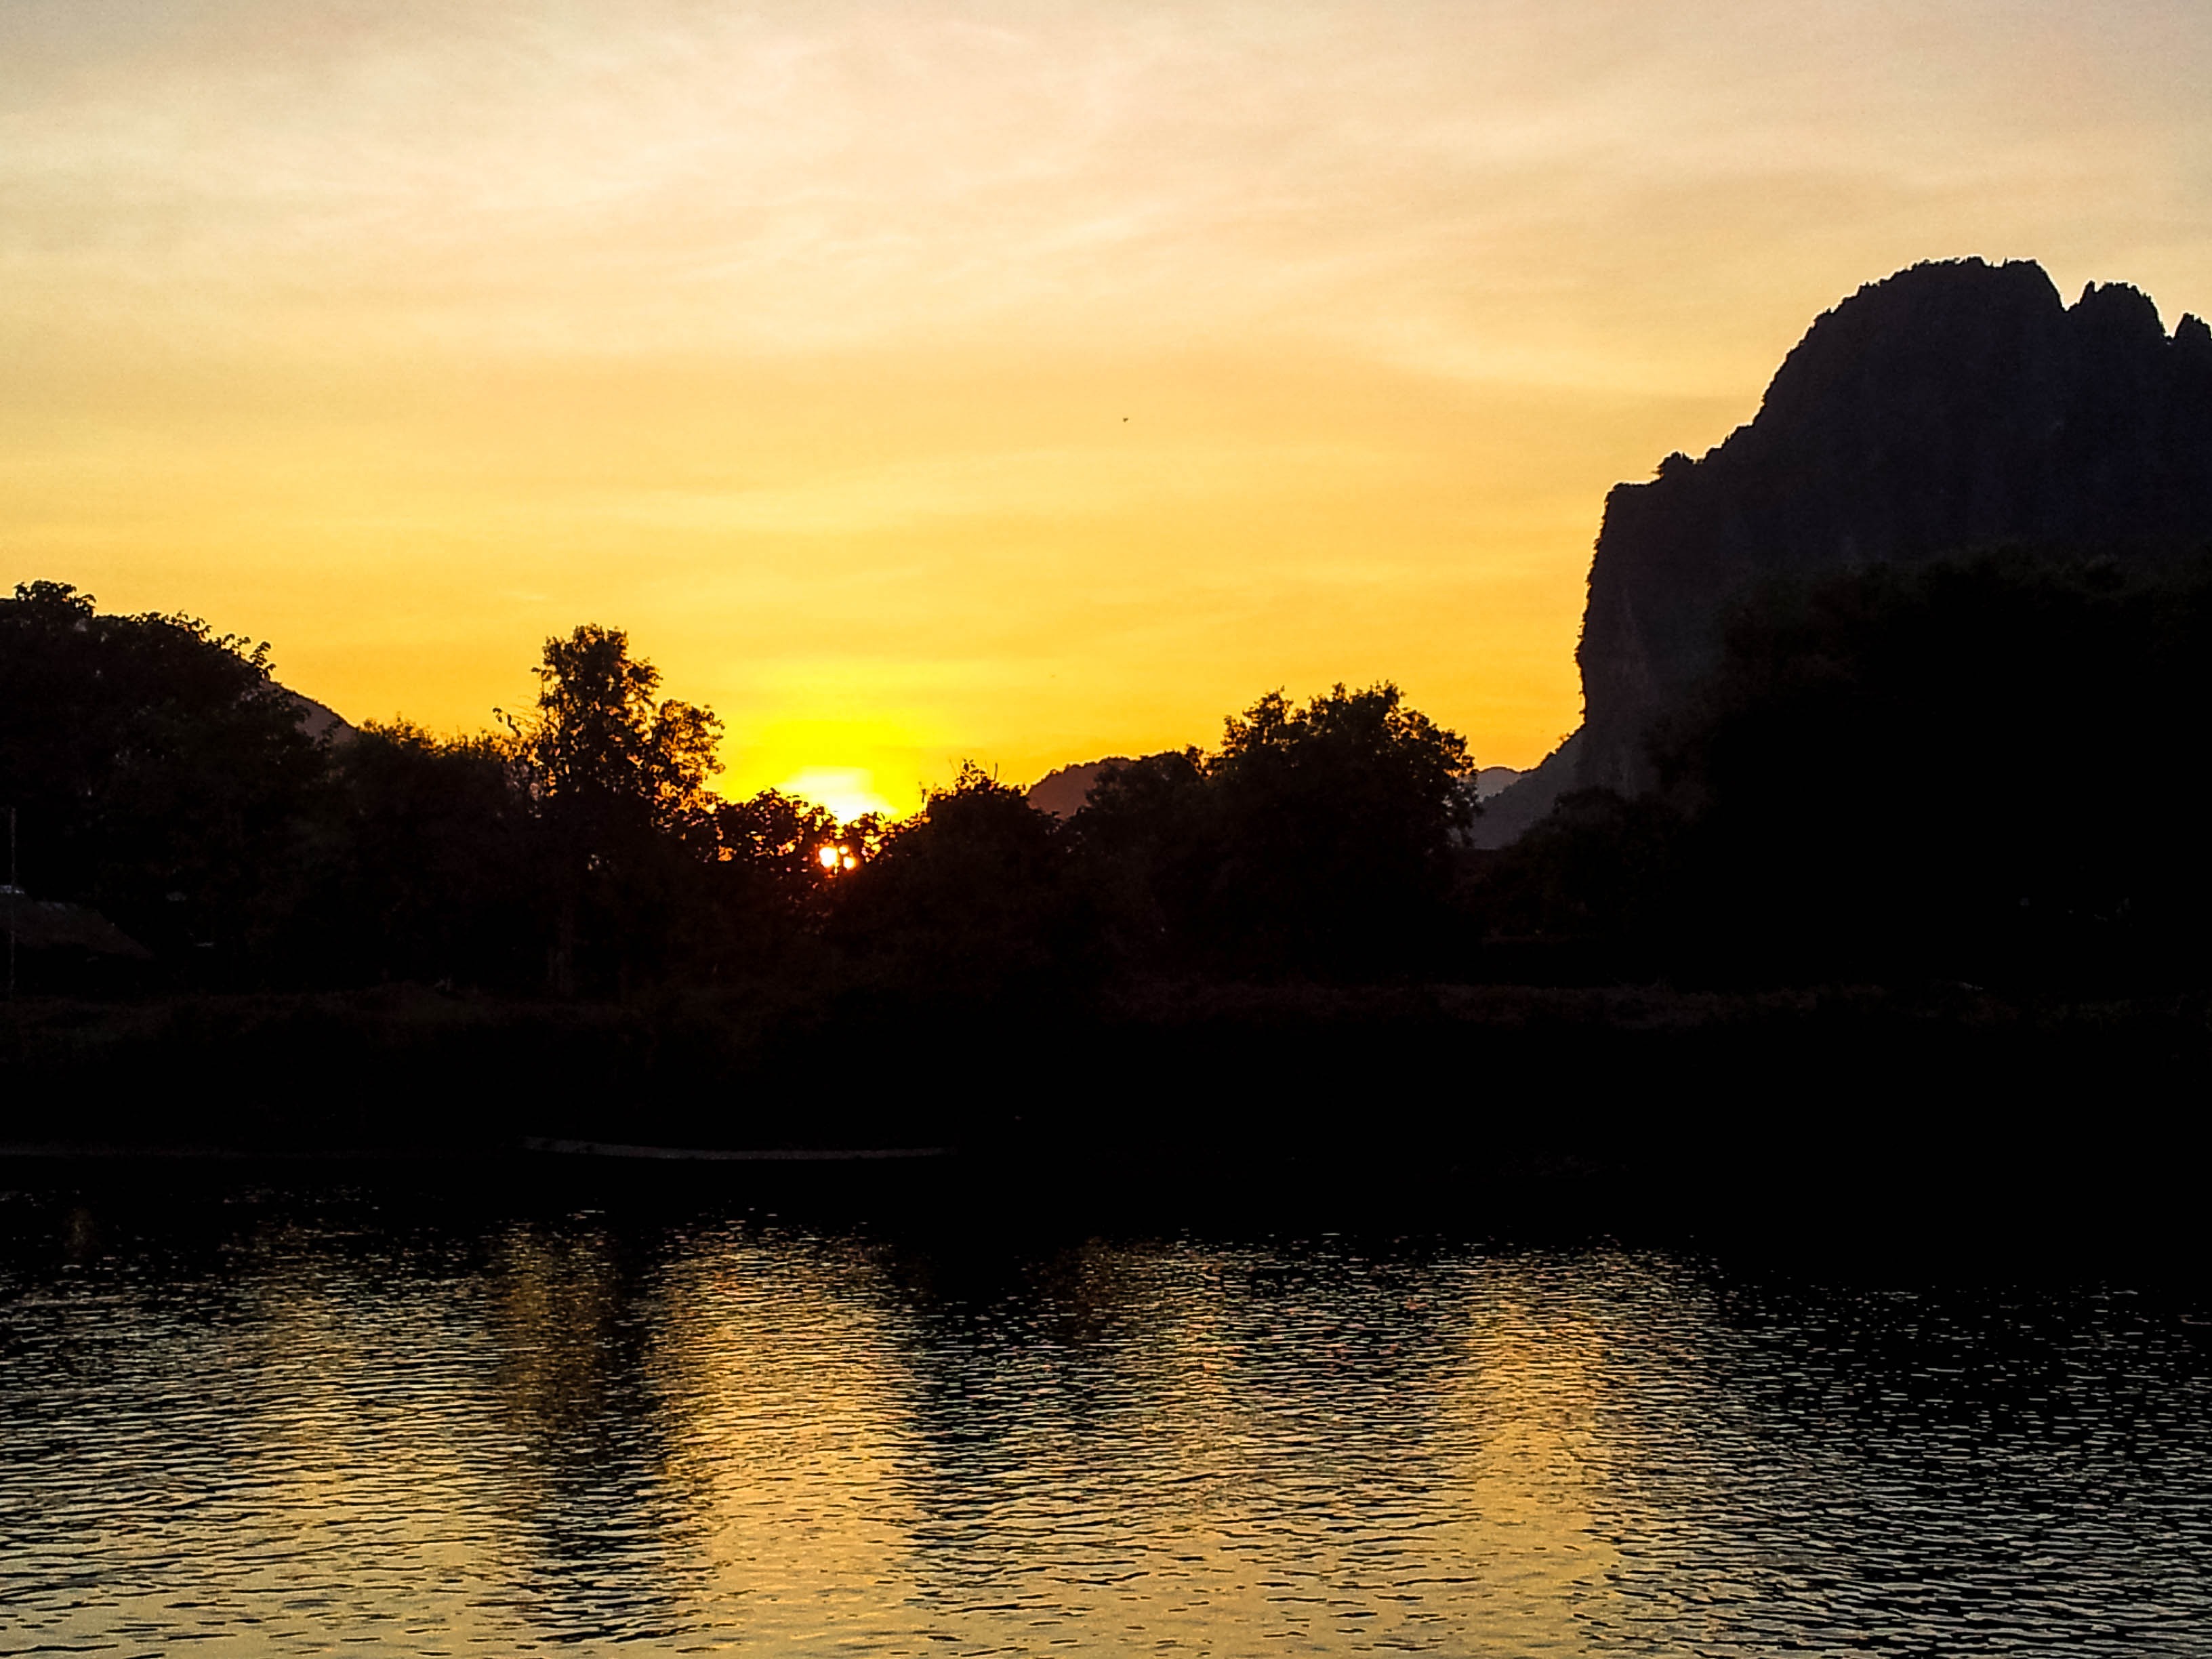
landscape, tree, water, nature, mountain, cloud, sky, sun, sunrise, sunset, sunlight, morning, lake, dawn, river, dusk, evening, reflection, autumn, mountains, mood, laos, afterglow, vang vieng, atmospheric phenomenon, kasterberge, xong